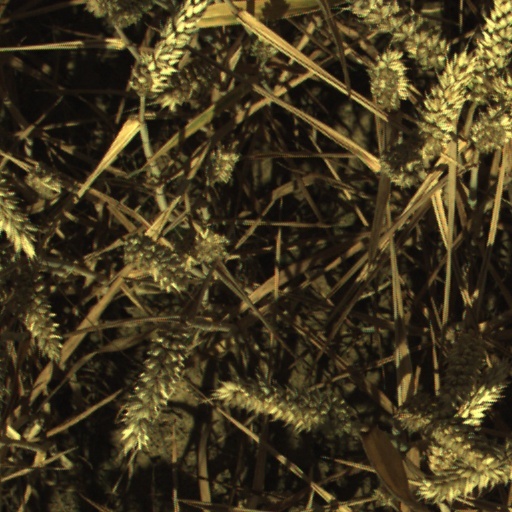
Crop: wheat